Walter Mauderli

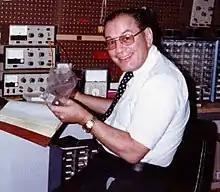
Walter Mauderli

Walter Mauderli DSc (March 8, 1924 – March 27, 2005) was a pioneer in the development of the field of medical physics. He earned his doctorate from the Swiss Federal Institute of Technology under the instruction of notable physicists as Nobel Laureate physicist Wolfgang Pauli.